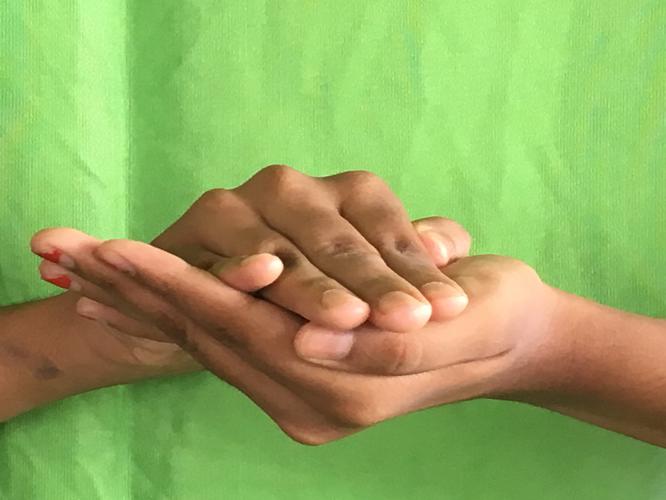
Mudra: Samputa
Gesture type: double_hand